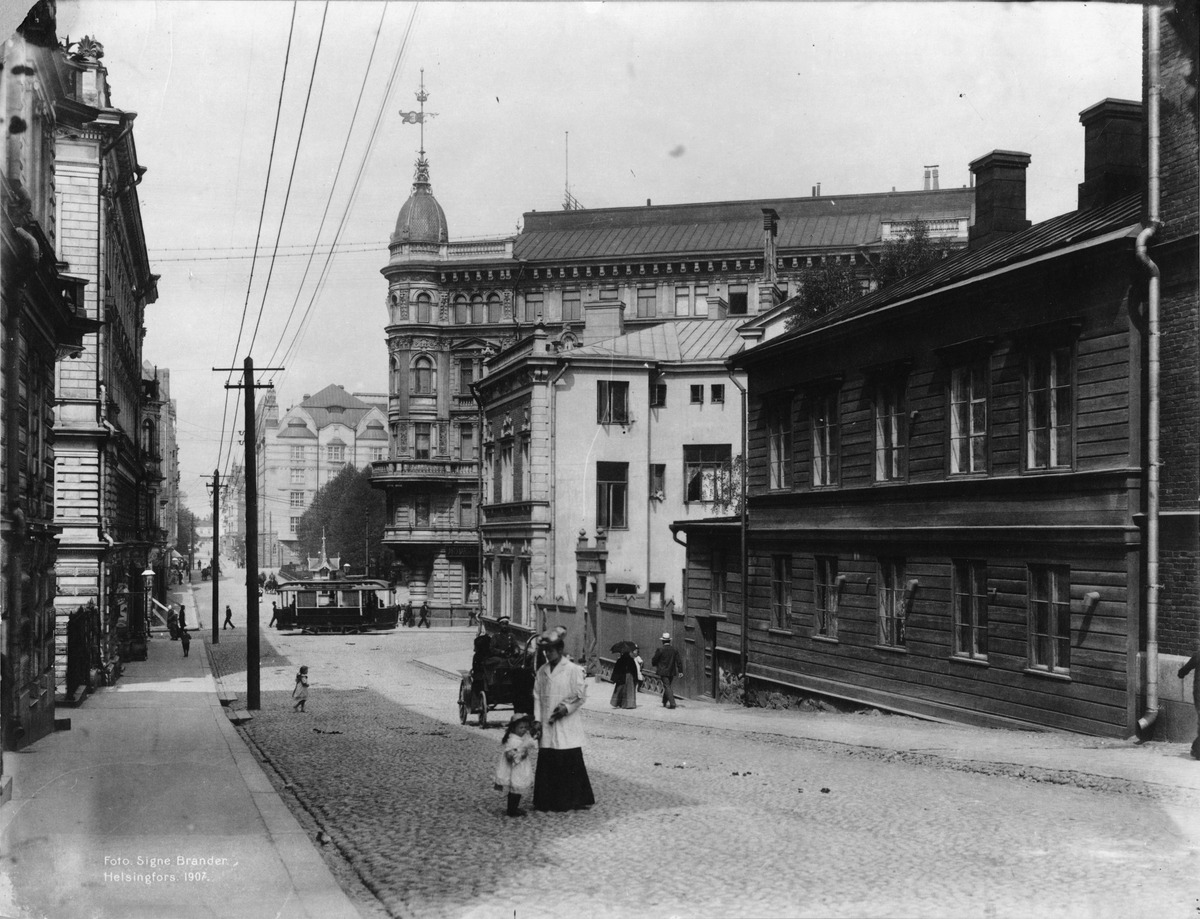
Yrjönkatu 1, 3, 4
sisällön kuvaus: Yrjönkatu 1, 3, 4. mustavalkoinen
Kuvaaja: Brander, Signe, valokuvaaja
Ajankohta: kuvausaika 1907
Paikka: Suomi, Uusimaa, Helsinki, Punavuori Helsinki, Yrjönkatu 1, 3, 4
Aiheet: puurakennukset, kerrostalot, portit, raitiovaunut, kioskit, jalankulkijat, lapset